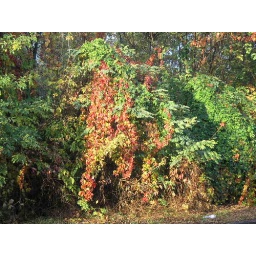
The little forest near my street